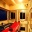
Label: ambulance